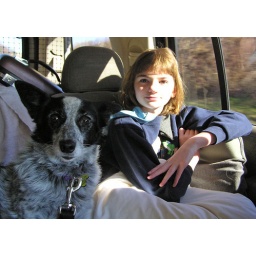
the girl and emily in car